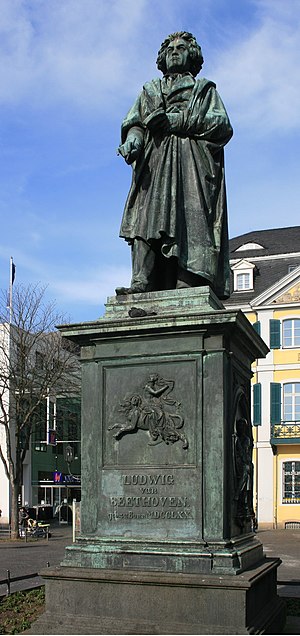
Ludwig van Beethoven / Liv / Mellemperioden
En statue af Beethoven på Münsterplatz i Bonn.
Ludwig van Beethoven var en tysk komponist og pianist. Han er en af de betydeligste tyske komponister og den komponist, der har haft størst indflydelse på udviklingen af tysk kompositionsmusik efter 1800. Hans mest kendte kompositioner er ni symfonier, fem klaverkoncerter, 32 klaversonater og 16 strygekvartetter. Han komponerede desuden kammermusik, korværker og sange.